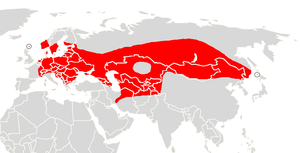
Cette liste commentée recense la mammalofaune en Croatie. Elle répertorie les espèces de mammifères croates actuels et celles qui ont été récemment classifiées comme éteintes. Cette liste comporte 118 espèces réparties en dix ordres et 31 familles, dont deux sont « en danger critique d'extinction », deux autres sont « en danger », cinq sont « vulnérables », dix sont « quasi menacées » et trois ont des « données insuffisantes » pour être classées.
Cette liste commentée recense la mammalofaune en Pologne. Elle répertorie les espèces de mammifères polonais actuels et celles qui ont été récemment classifiées comme éteintes. Cette liste comporte 119 espèces réparties en dix ordres et trente familles, dont une est « en danger critique d'extinction », trois sont « en danger », quatre sont « vulnérables », dix sont « quasi menacées » et deux ont des « données insuffisantes » pour être classées.
Cette liste commentée recense la mammalofaune en Grèce. Elle répertorie les espèces de mammifères grecs actuels et celles qui ont été récemment classifiées comme éteintes. Cette liste comporte 134 espèces réparties en onze ordres et 31 familles, dont deux sont « en danger critique d'extinction », trois sont « en danger », dix sont « vulnérables », huit sont « quasi menacées » et sept ont des « données insuffisantes » pour être classées.
Cette liste commentée recense la mammalofaune en Bosnie-Herzégovine. Elle répertorie les espèces de mammifères bosniens actuels et celles qui ont été récemment classifiées comme éteintes. Cette liste comporte 110 espèces réparties en dix ordres et 29 familles, dont deux sont « en danger critique d'extinction », deux autres sont « en danger », quatre sont « vulnérables », dix sont « quasi menacées » et trois ont des « données insuffisantes » pour être classées.